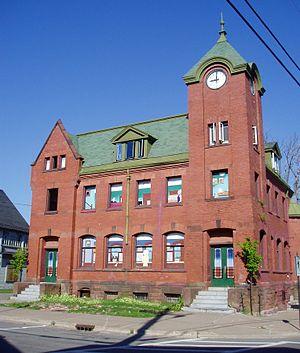
Cet article recense les lieux patrimoniaux du comté de Cumberland en Nouvelle-Écosse inscrit au répertoire des lieux patrimoniaux du Canada, qu'ils soient de niveau provincial, fédéral ou municipal.